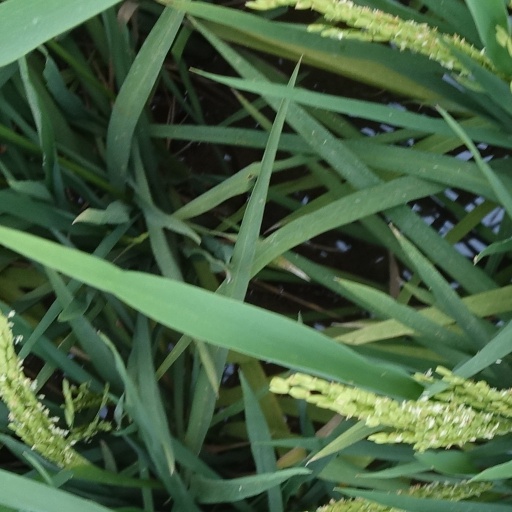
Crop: rice